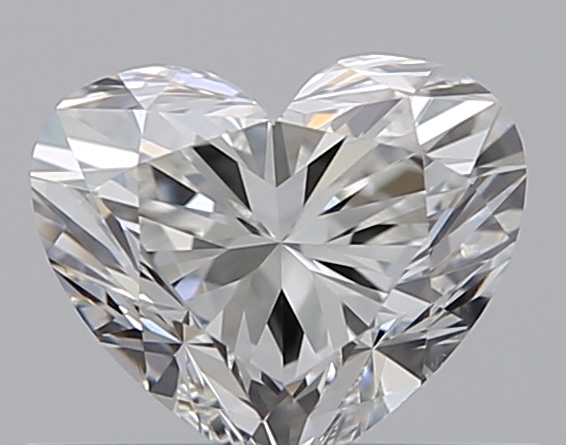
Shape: heart
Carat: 0.52
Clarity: VS2
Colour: G
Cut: EX
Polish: VG
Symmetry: VG
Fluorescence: N
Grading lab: GIA
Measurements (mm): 4.7 x 5.57 x 3.34